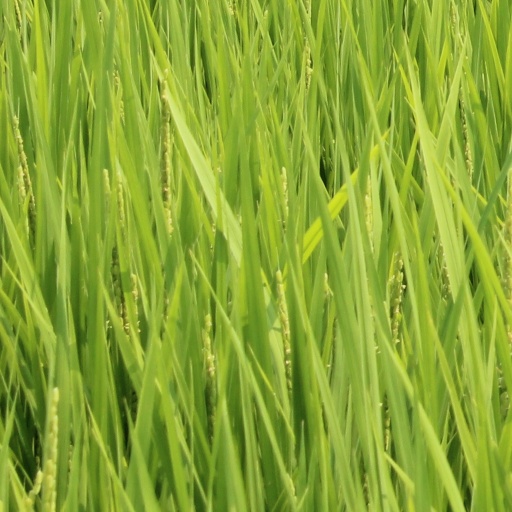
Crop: rice